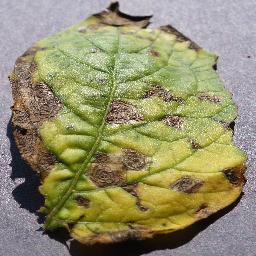
Label: Potato___Early_blight